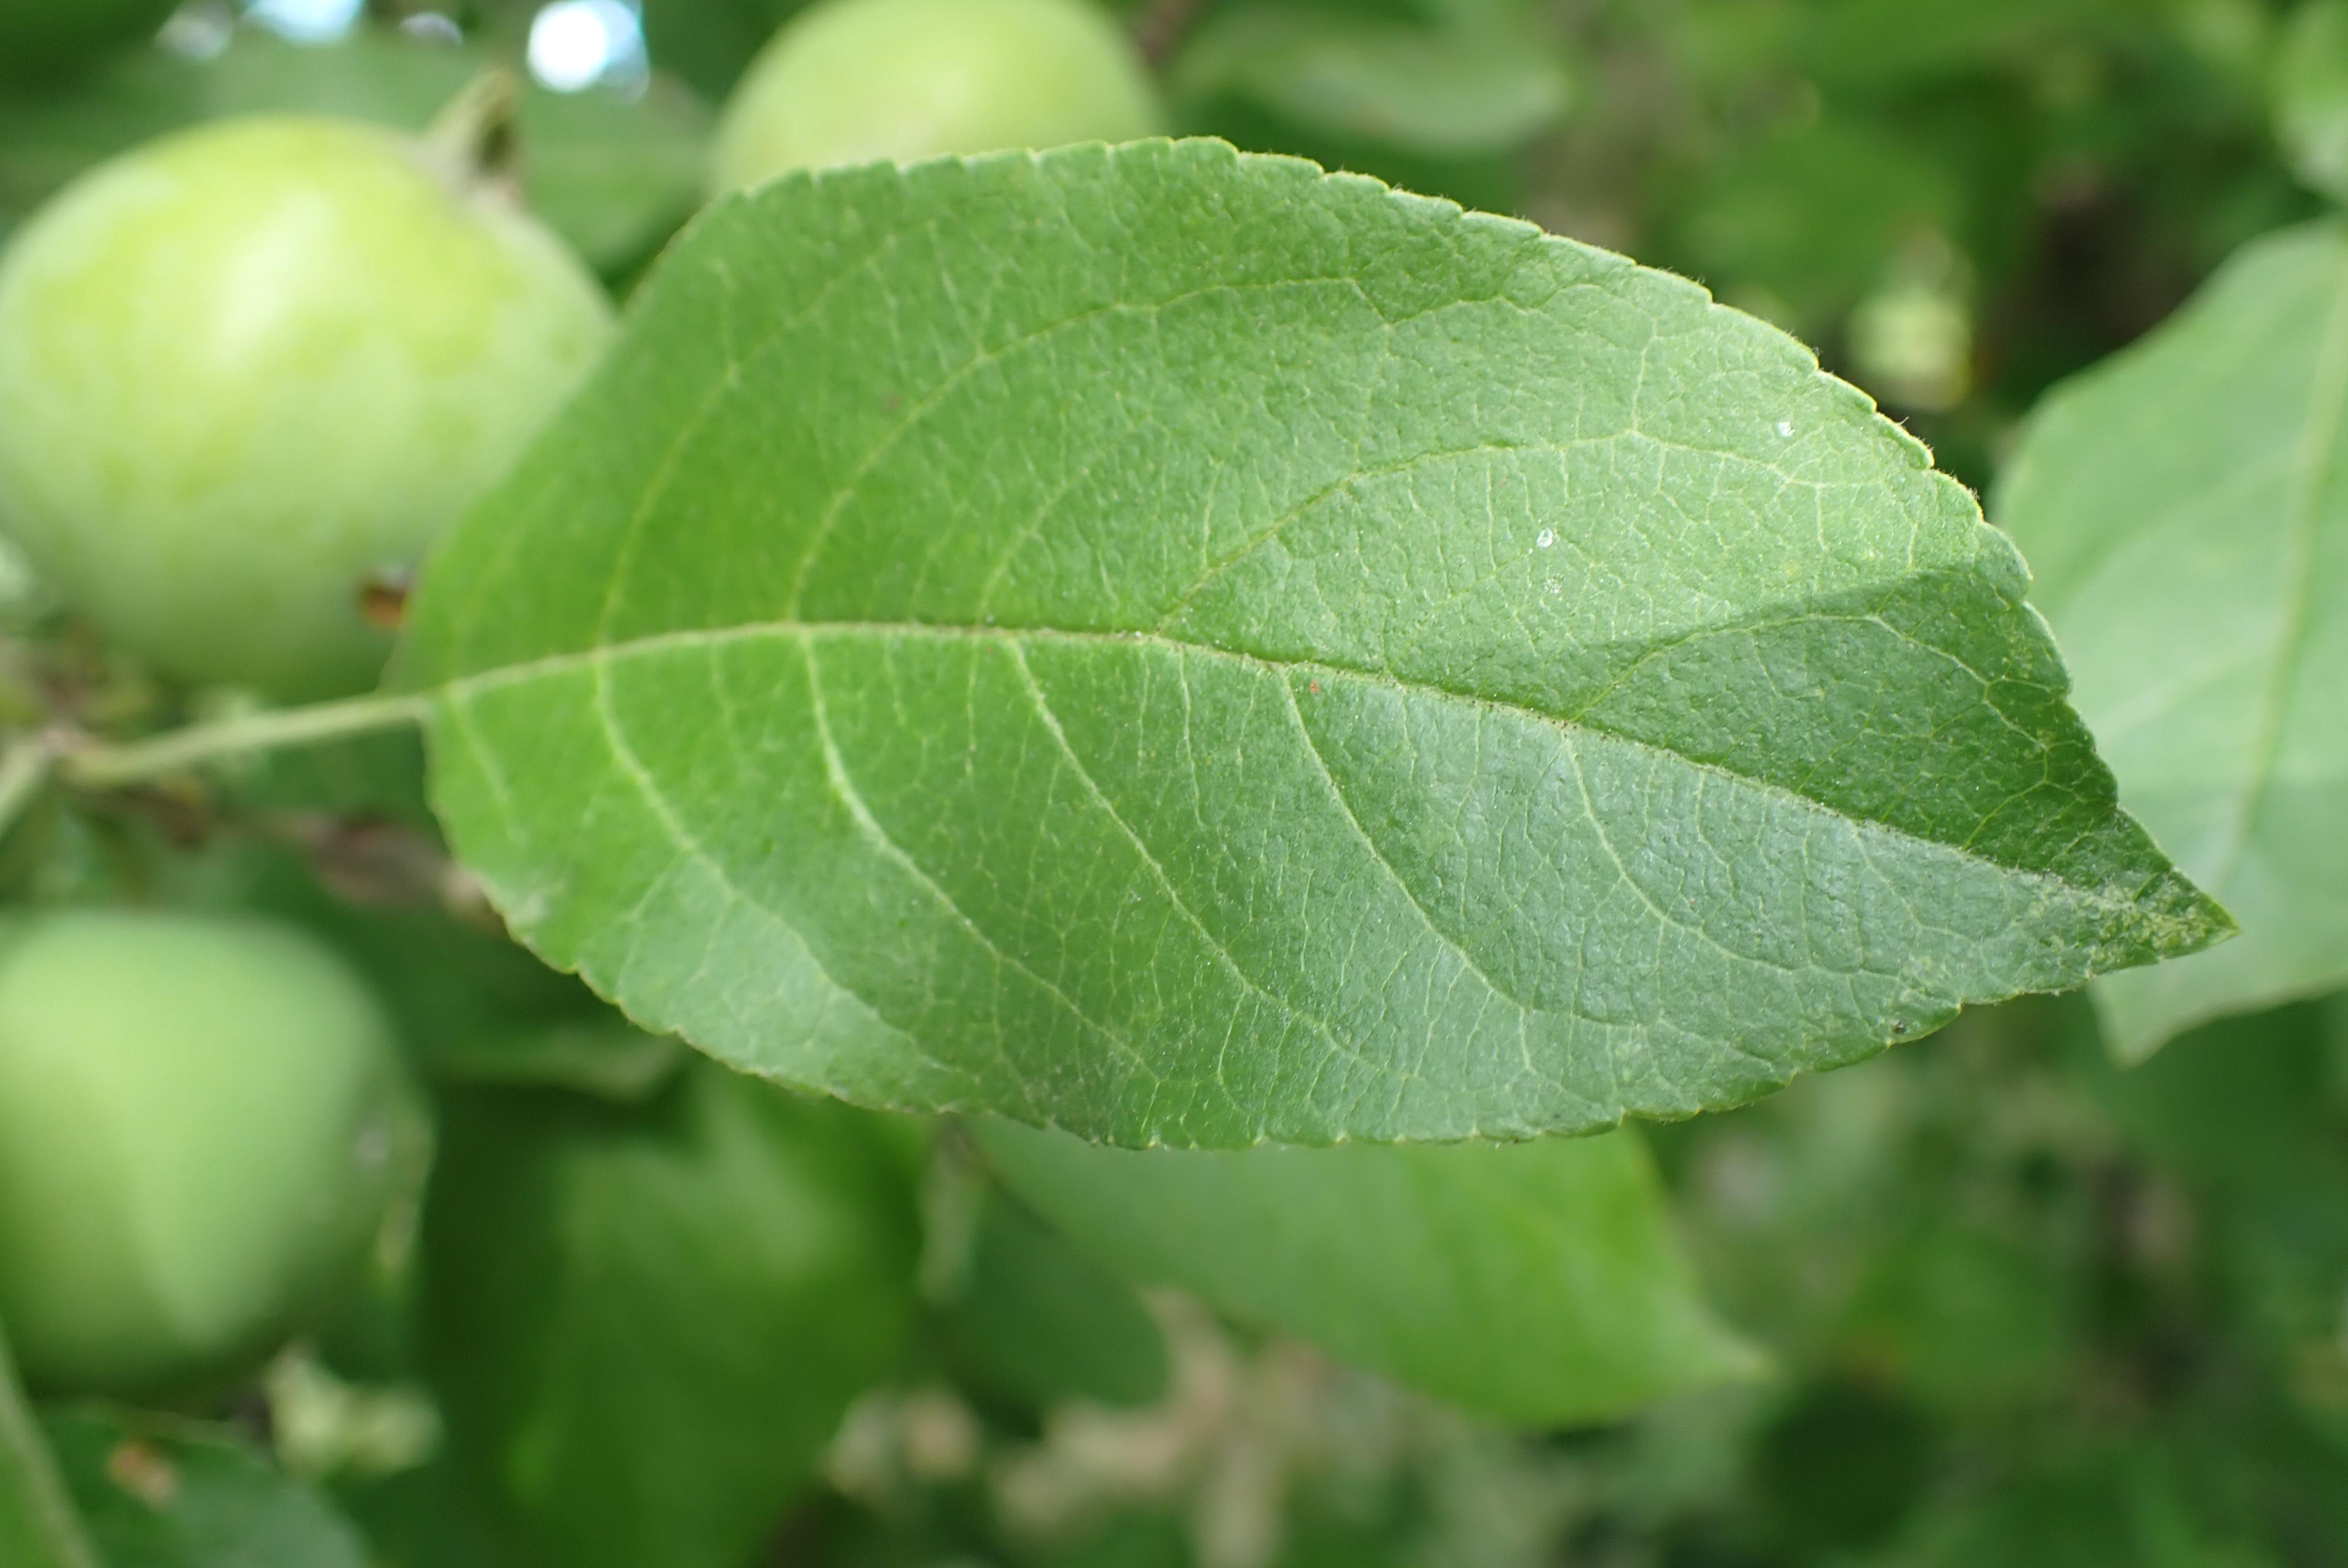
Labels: healthy